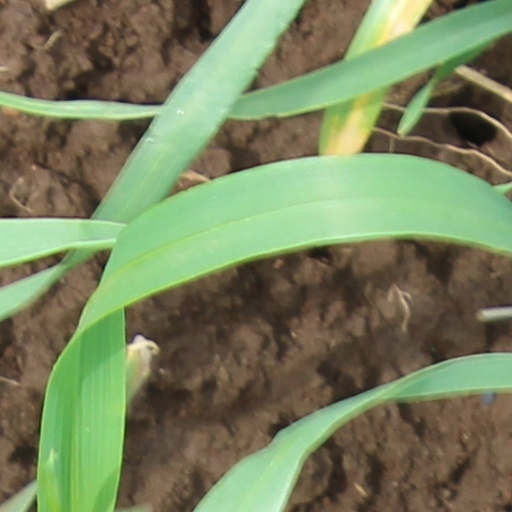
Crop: wheat